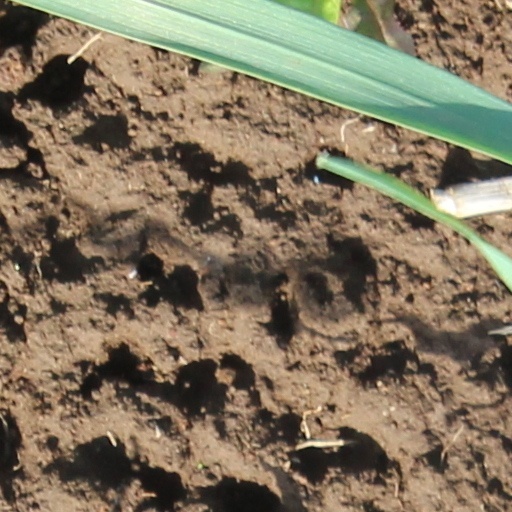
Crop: wheat